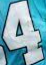
Number: 4